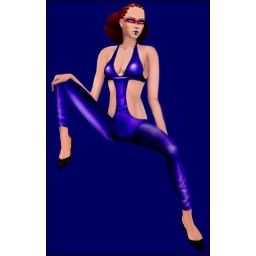
A little girl who lived in a blue world.